Klosterneuburg Abbey

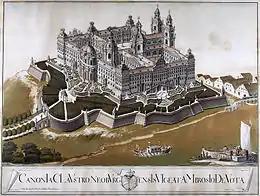
Planned appearance of Klosterneuburg Monastery after extension (1774)

In 1768, the theological academy at the monastery was founded. The accession of Emperor Joseph II as Archduke of Austria in 1780 marked a change in the Empire's relationship with the Church. Inspired by the Age of Enlightenment, Joseph was anxious to reduce the power of the church, to relieve the peasantry of feudal burdens, and to remove restrictions on trade and knowledge. During this period, the monastery increased its pastoral work in creating new parsonages and making available to poor citizens certain monastery properties on the outskirts of Vienna. In gratitude, some of the new Vienna suburbs were named after monastery provosts, for example, Floridsdorf (named for Floridus Leeb) and Gaudenzdorf (named for Gaudenz Dunkler).